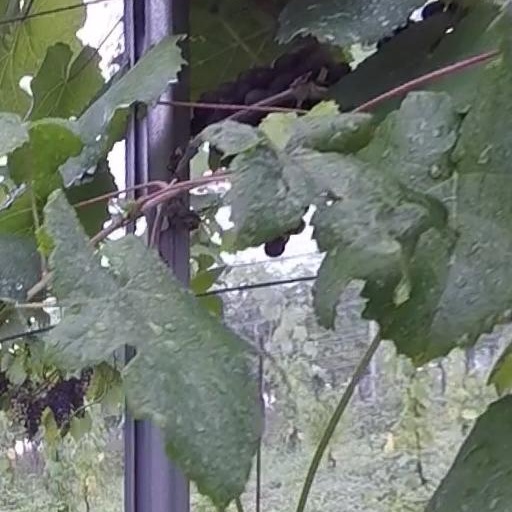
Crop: grape